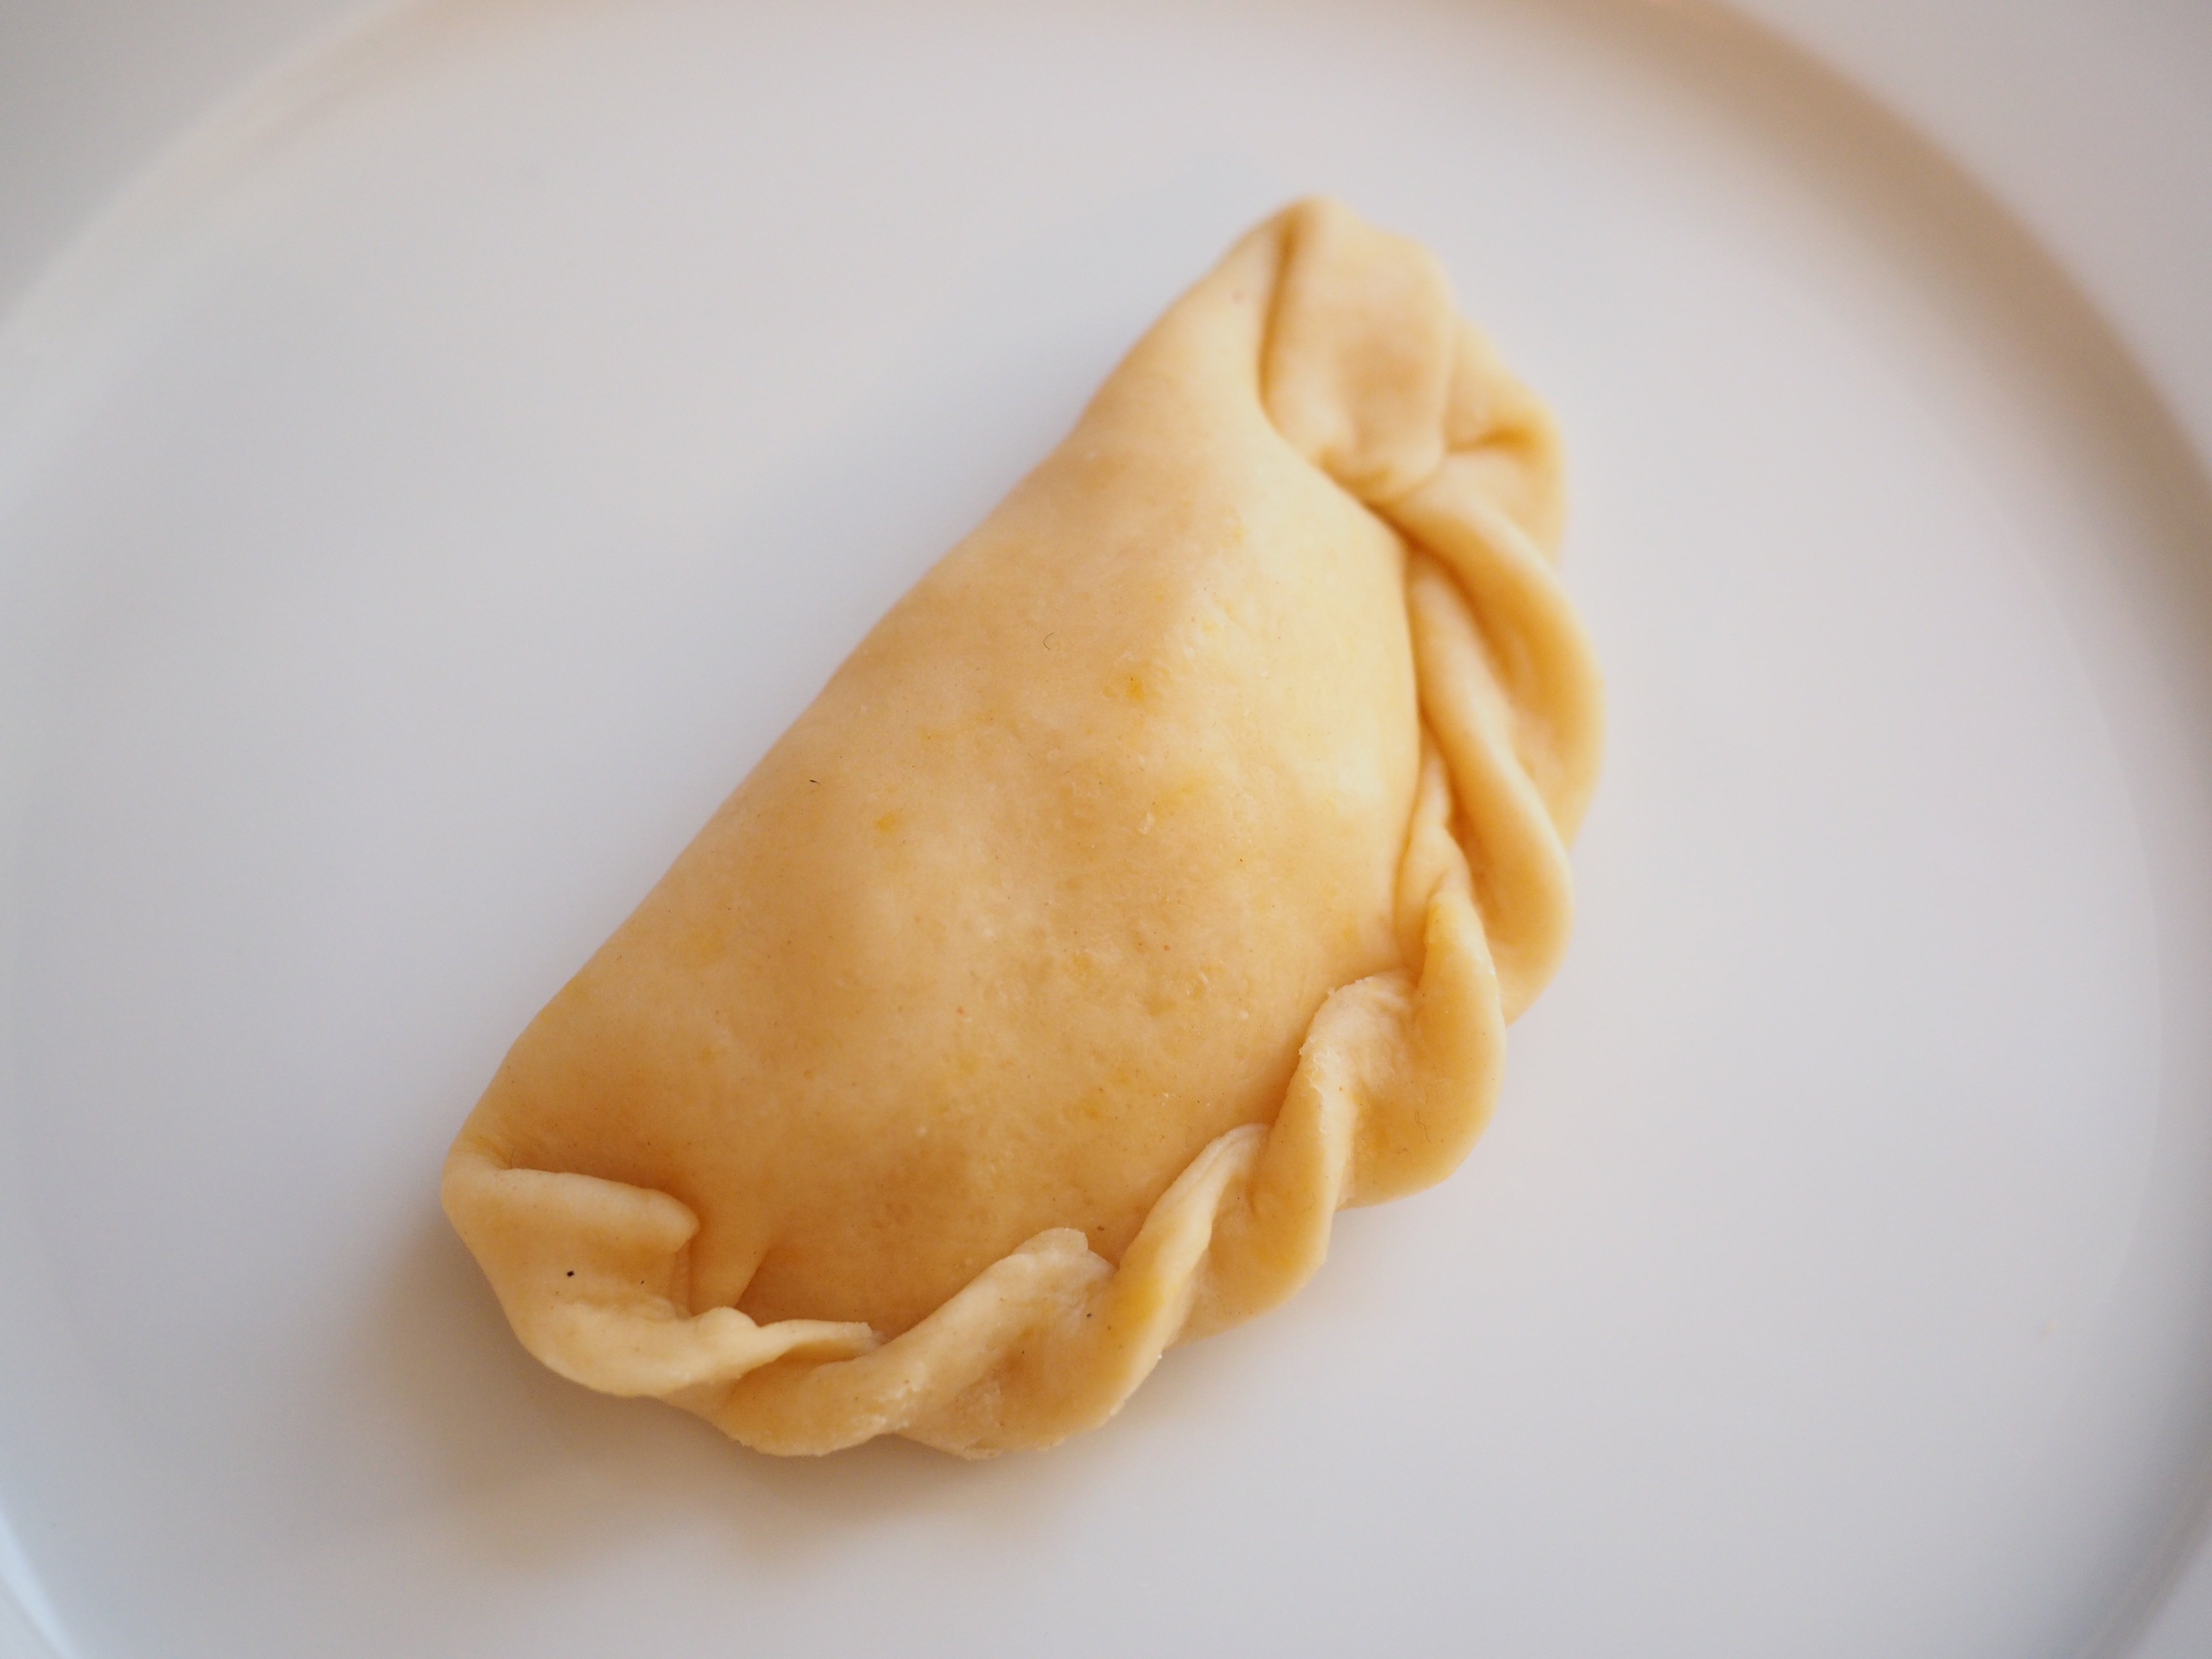
dish, meal, food, breakfast, dessert, eat, cuisine, asian food, dumpling, filled, pierogi, chinese food, momo, jiaozi, khinkali, wonton, empanada, pastry bag, intracorneal, varenyky